Kathryn Irene Glascock

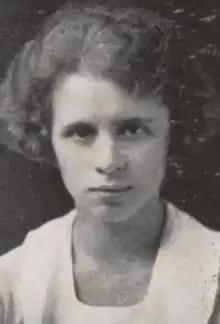
Kathryn Irene Glascock, 1922 Mount Holyoke College yearbook

Kathryn Irene Glascock (1901 – February 23, 1923) was an American poet. The Kathryn Irene Glascock Intercollegiate Poetry Contest is named after her.